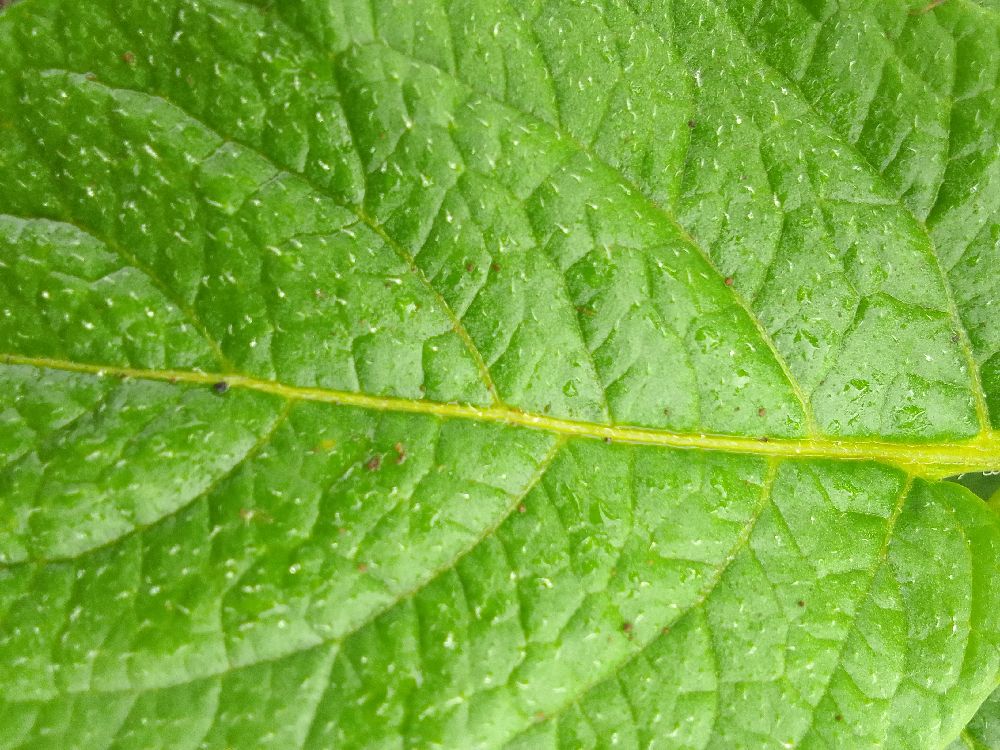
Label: Healthy